Ivy Film Festival

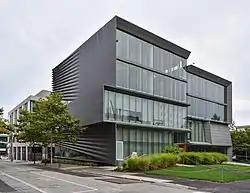
IFF events are primarily hosted in Brown's Granoff Center

In addition to student film screenings, the Festival hosts advanced screenings of commercial and independent features as well as discussion panels, academic workshops, and keynote addresses with industry guests, who attend the Festival to engage in wide-ranging discussions about film and the entertainment industry. Subjects addressed at festival events have included the relationship between film and social justice, how one can achieve success in the entertainment industry, and the merits of attending film school. Past attendees of Ivy Film Festival include well-known film directors, screenwriters, and actors, such as Jack Nicholson, Martin Scorsese, Oliver Stone, Tim Robbins, Lena Dunham, Adrien Brody, Aaron Sorkin, James Franco, Wes Craven, Philip Glass, Mira Nair, Chan-wook Park, Doug Liman, John Cho, Kal Penn, Davis Guggenheim, Dylan Kidd, James Toback, John Hamburg, Julia Stiles, Laura Linney, and Michael Showalter. Preview screenings hosted by the Festival have included "Neighbors", "Locke", "The Way, Way Back", "The East", "(500) Days of Summer", "Star Trek" (2009), "Mean Girls", "The Believer", "Brick", "Shine a Light", "The Aristocrats," and the Academy Award-winning and -nominated "No Country for Old Men", "Super Size Me", "Half Nelson", "Murderball", "Water", and "Iraq in Fragments".